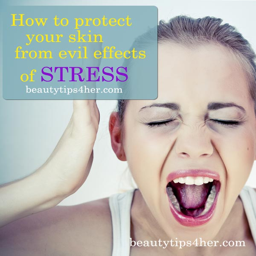
what are the greatest causes of stress in adults